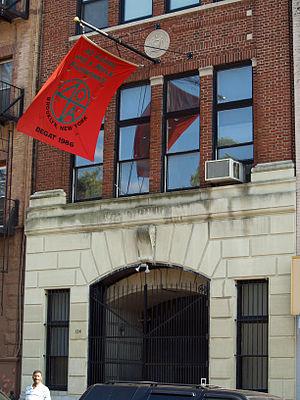
40 Acres & A Mule Filmworks est la société de production du cinéaste américain Spike Lee.